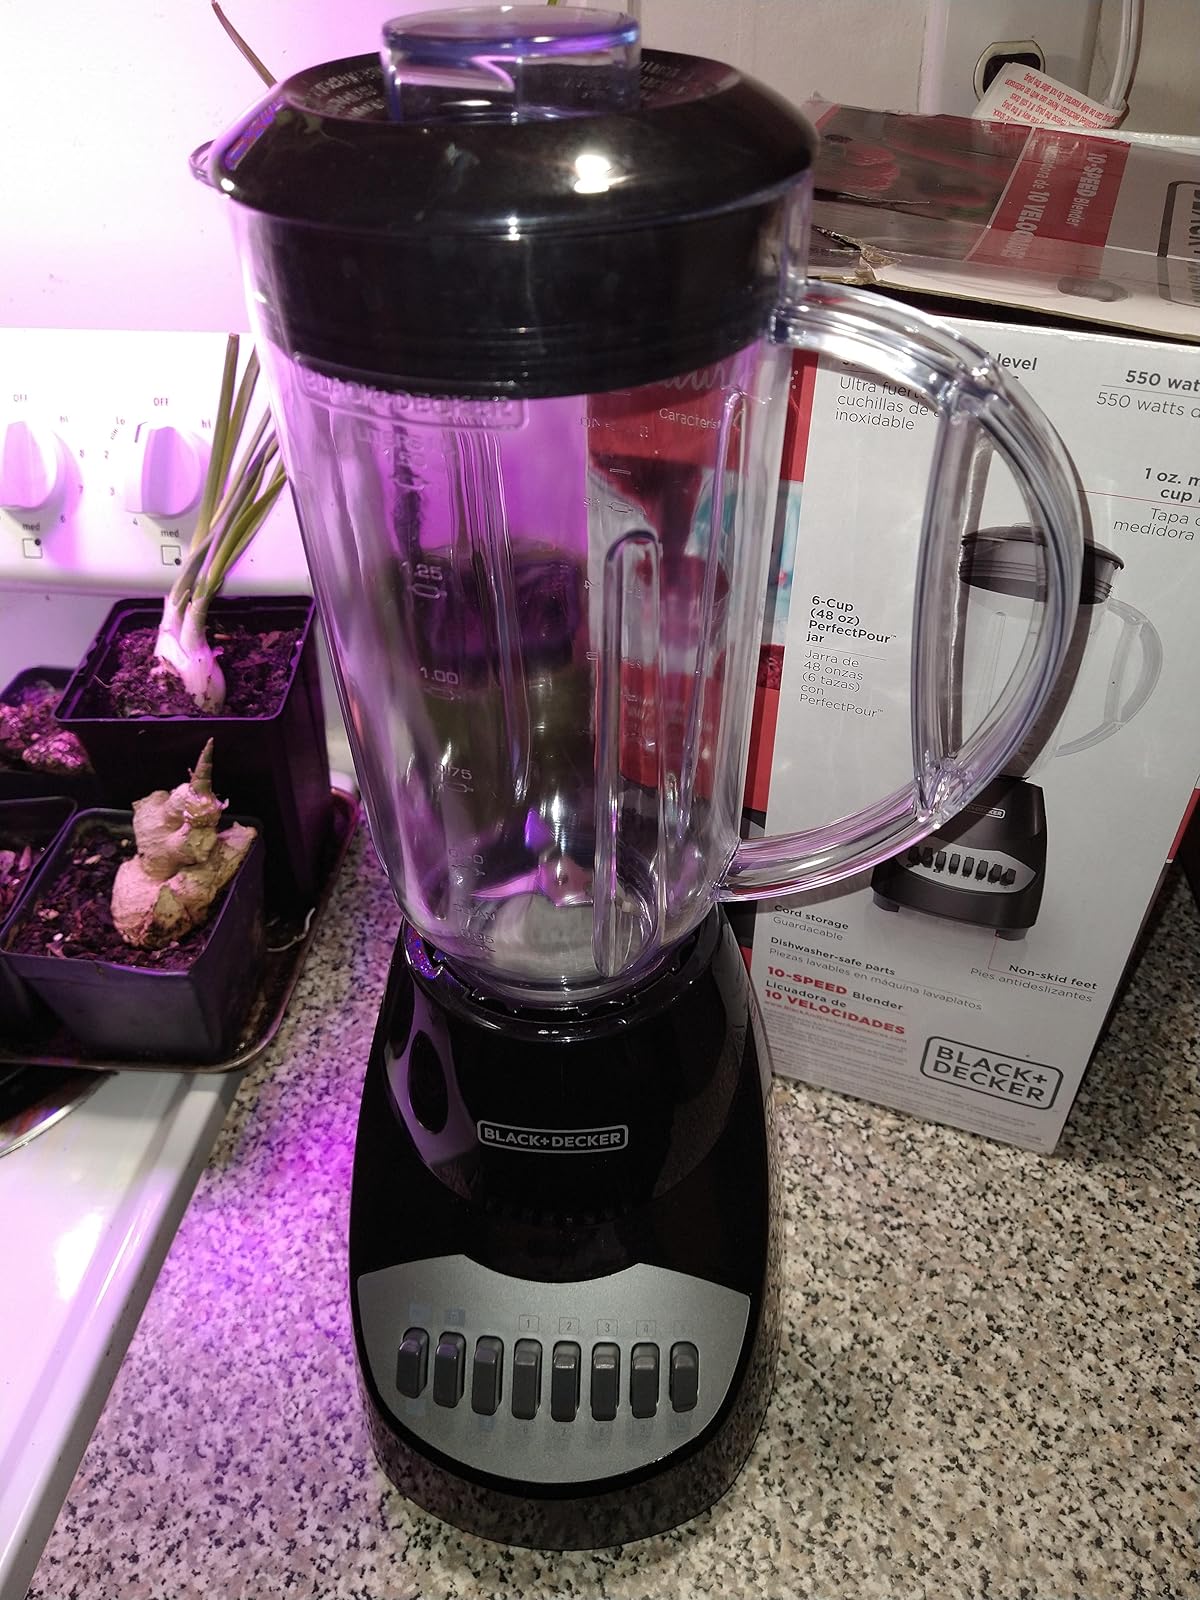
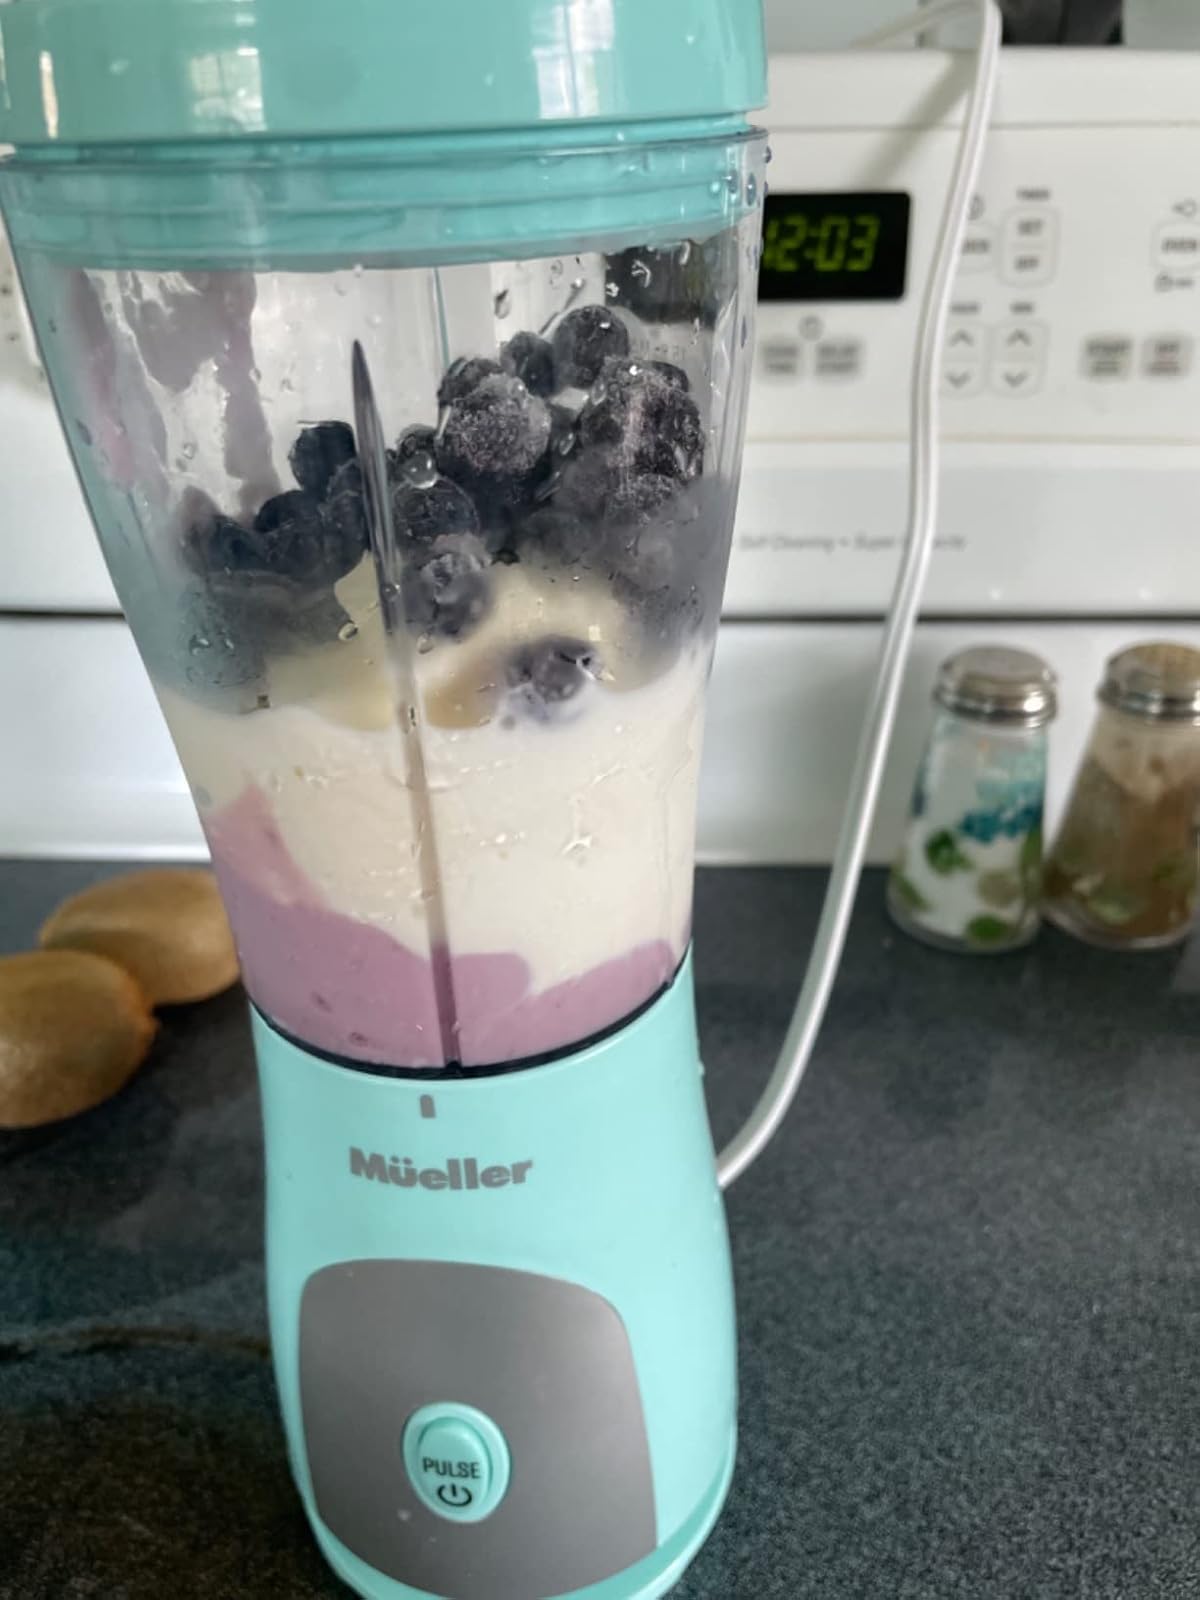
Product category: items_blender
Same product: no